Automatic differentiation

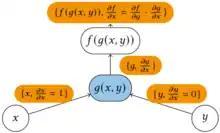
Forward accumulation

In forward accumulation AD, one first fixes the "independent variable" with respect to which differentiation is performed and computes the derivative of each sub-expression recursively. In a pen-and-paper calculation, this involves repeatedly substituting the derivative of the "inner" functions in the chain rule: